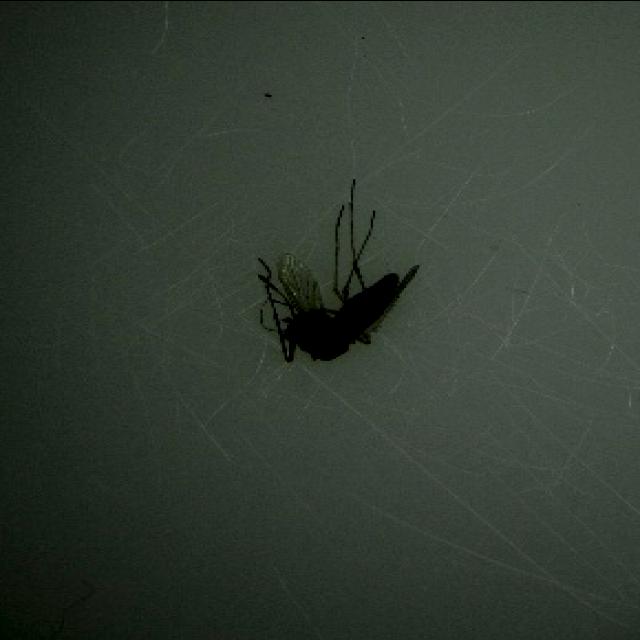
Species: culex_tritaeniorhynchus